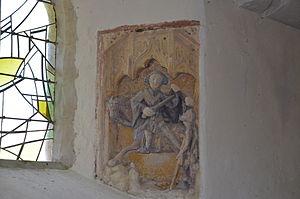
Bas-relief représentant la Charité de Saint Martin en l'église Saint-Martin d'Éculleville. This object is classé Monument Historique in the base Palissy, database of the French furniture patrimony of the French ministry of culture,
Éculleville est une ancienne commune française, située dans le département de la Manche en région Normandie, peuplée de 31 habitants.